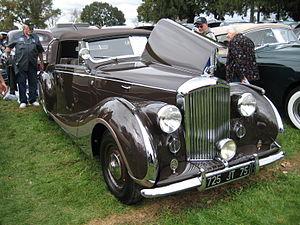
La Bentley Mark VI est une automobile produite par Bentley de 1946 à 1952. Elle succède à la Mark V.